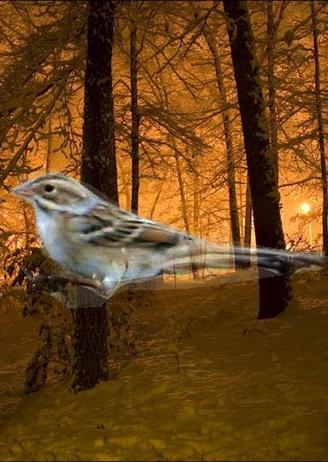
Bird species: Clay_colored_Sparrow
Bird type: landbird
Background: land